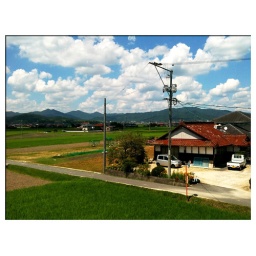
Rice field under blue sky